Eda Lord Dixon

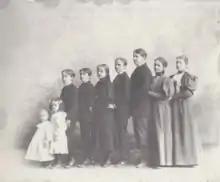
Eda Hurd Lord's children, Eda Lord Dixon is second from the right

Eda Hurd Lord Young Dixon (November 30, 1876 – February 14, 1926) was a metal artist working within the Arts and Crafts movement at the beginning of the 20th century.